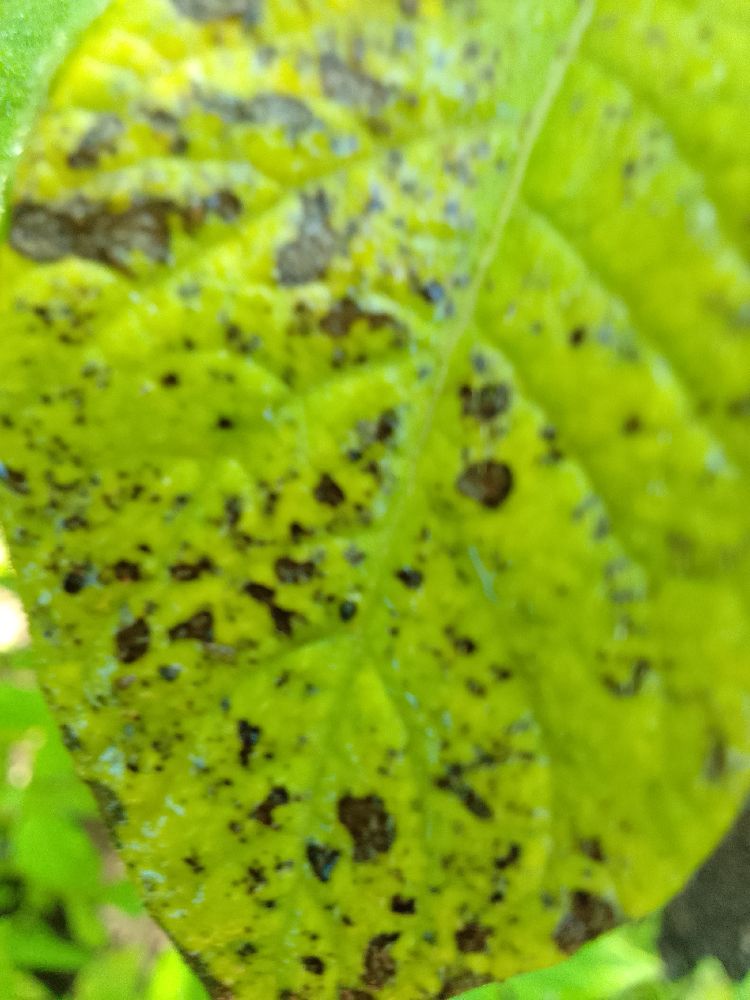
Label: Early blight